Hustler (magazine)

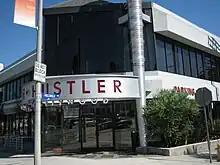
Former Hustler retail store in West Hollywood, California

"Hustler" is officially published by LFP, Inc, which also produces pornographic films. The abbreviation "L.F.P." originally stood for "Larry Flynt Publications."